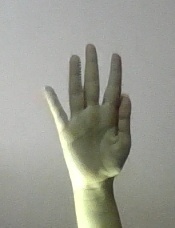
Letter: sheen